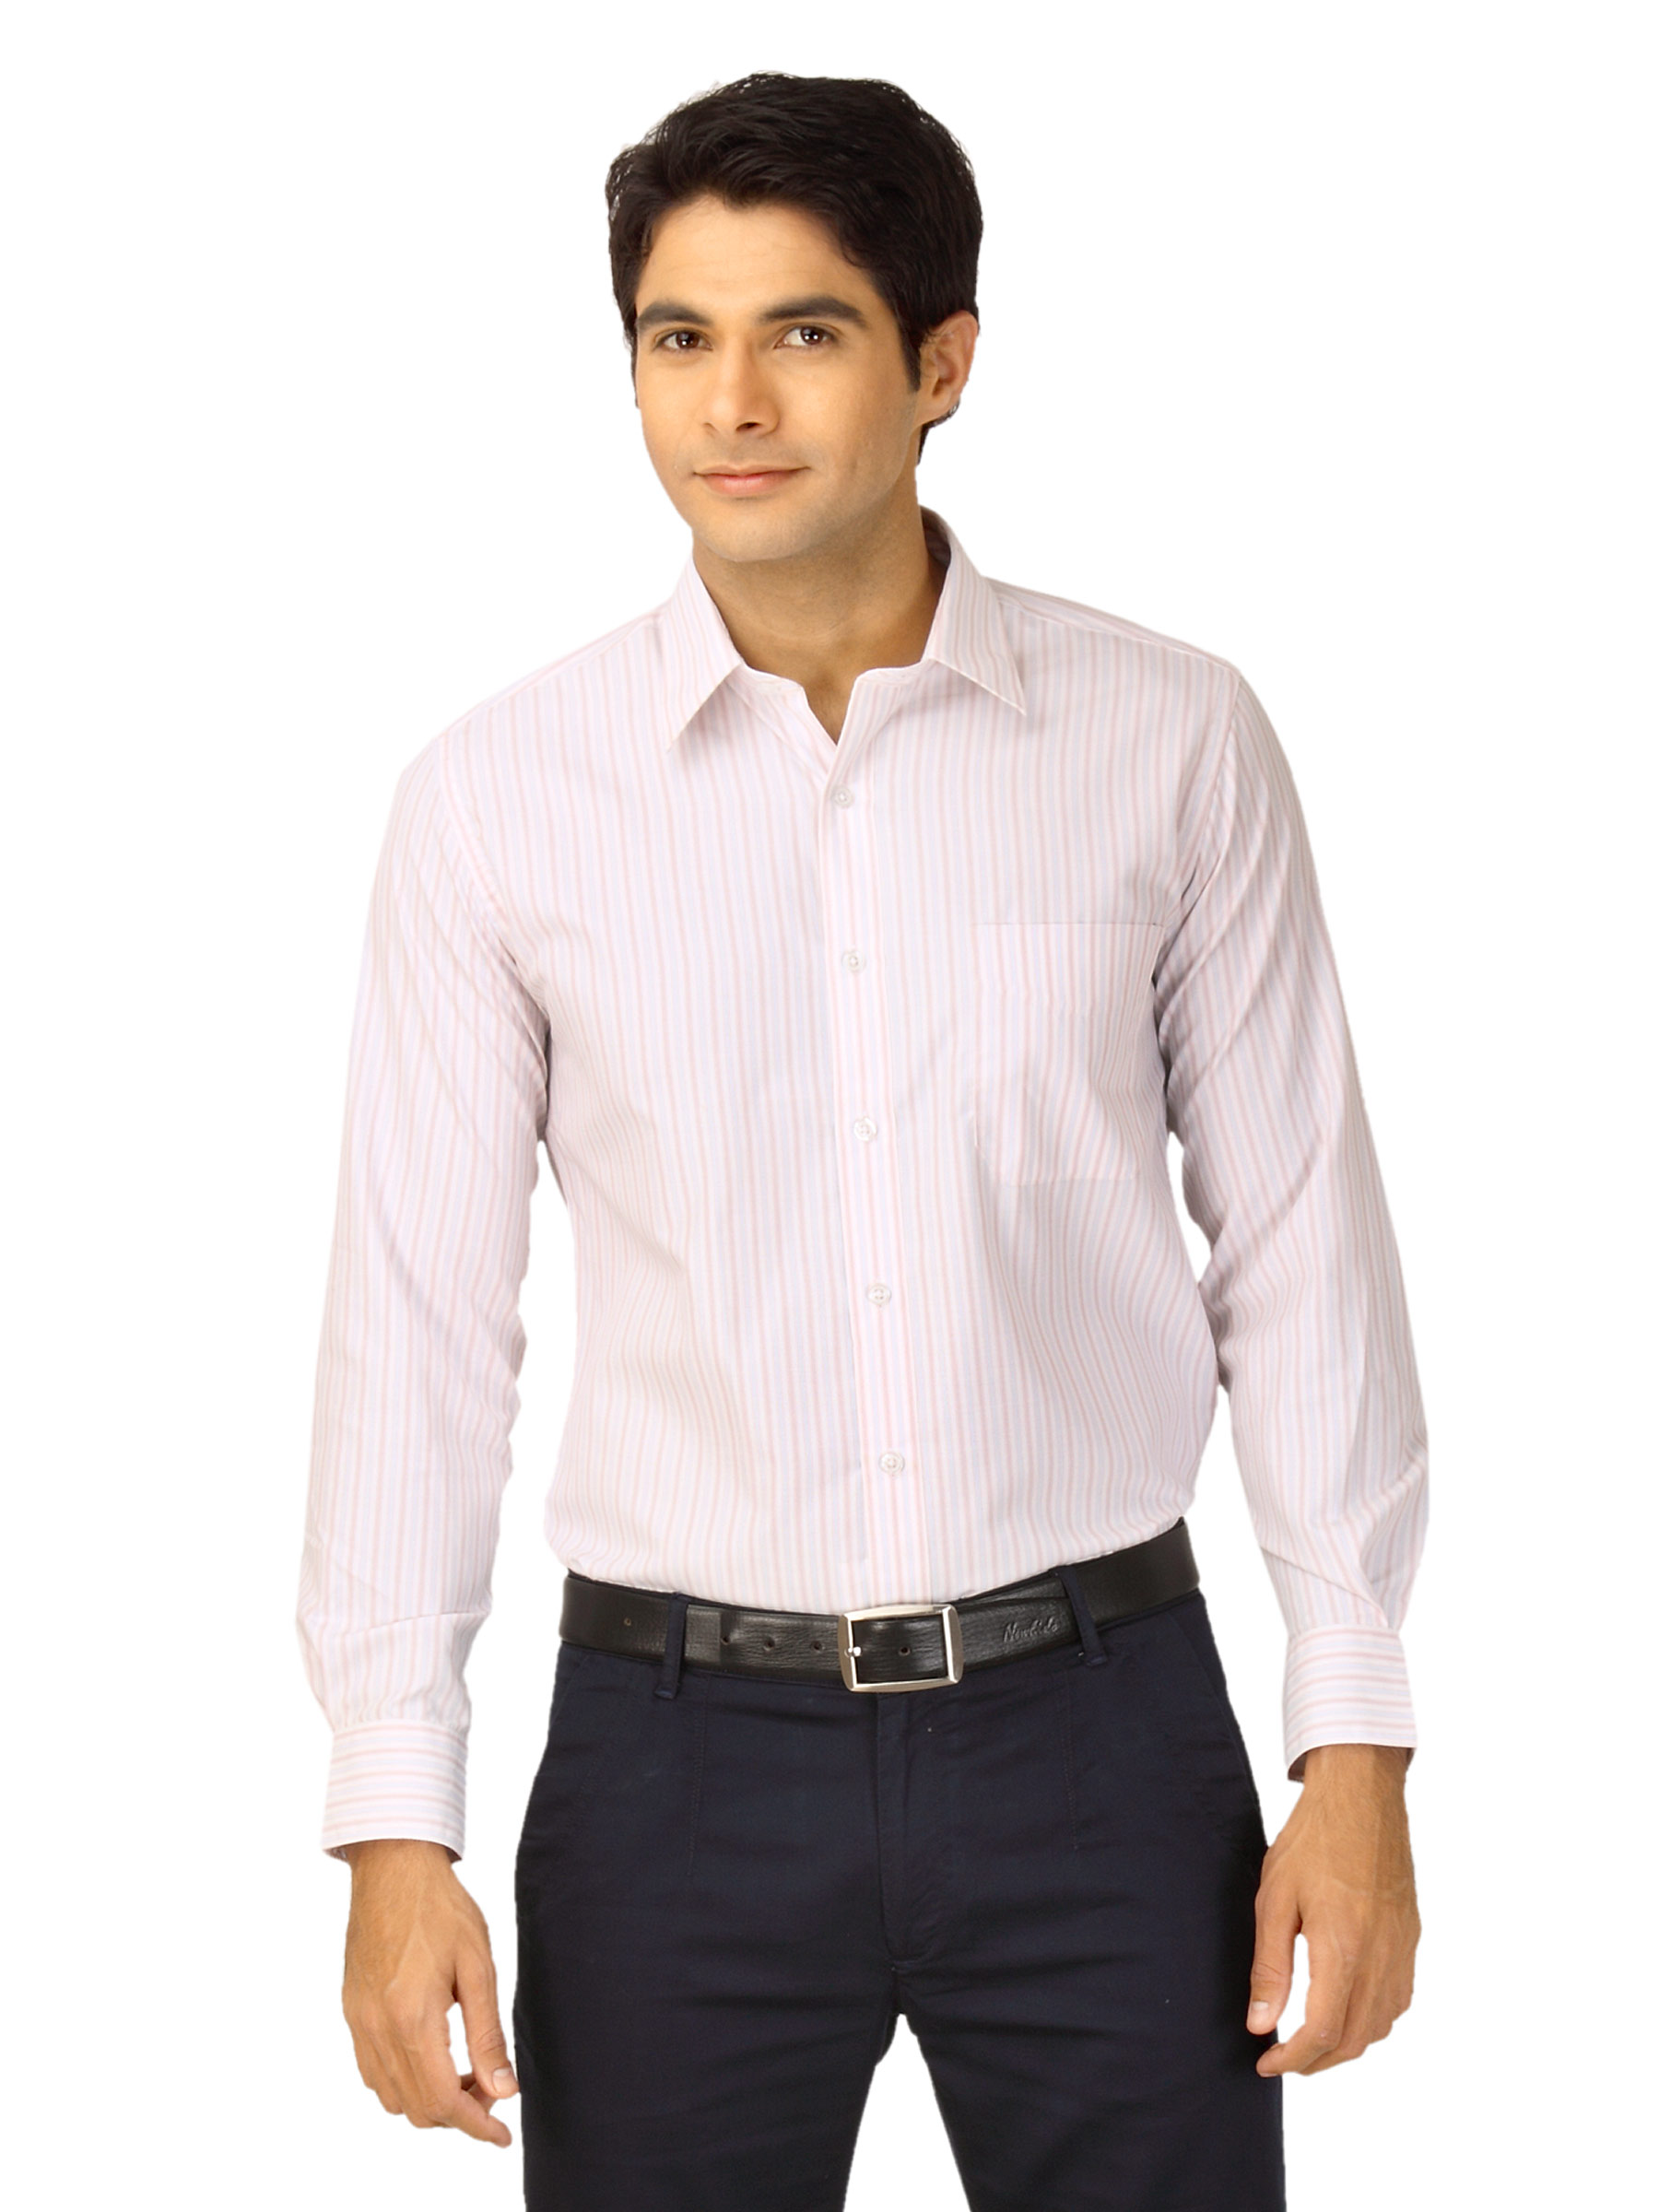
Mark Taylor Men Red & White Striped Shirt
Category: Apparel / Topwear / Shirts
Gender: Men
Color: Red
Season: Fall 2011
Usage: Formal